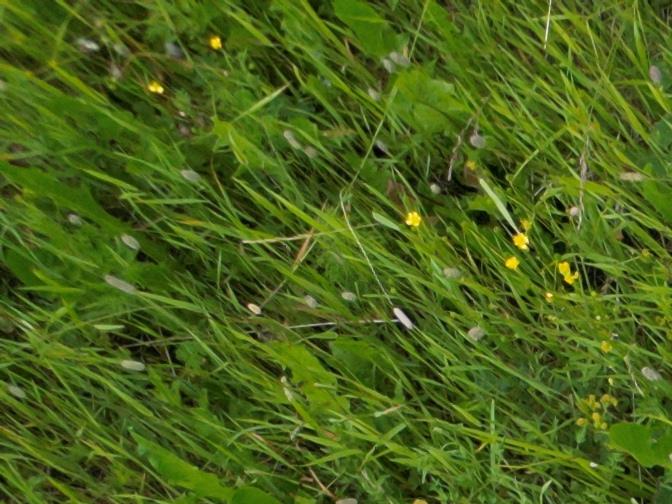
Flowers visible:  daisy flowers